Transport in China

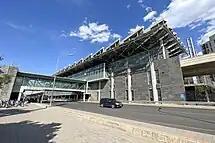
Zhangguozhuang station on Line 14, Beijing Subway

As of 2025, there are at least 50 rapid transit systems in mainland China. While it is difficult to gauge the number of systems and lines under construction or being planned at any given time, the rapid development of mass rapid transit in China suggests that new metro systems, lines, and extensions are constantly emerging and being rapidly developed. Today, China boasts nine of the world's ten longest metro systems. Furthermore, of the 50 longest metro systems in the world, 26 are in mainland China; Hong Kong and Taipei also make the list. The Shanghai Metro only started operating in 1993 and has since expanded to be the world's longest or second-longest subway system, trading places only with the Beijing Subway. In Mainland China, 23 urban rail lines are expected to start construction in 2025.